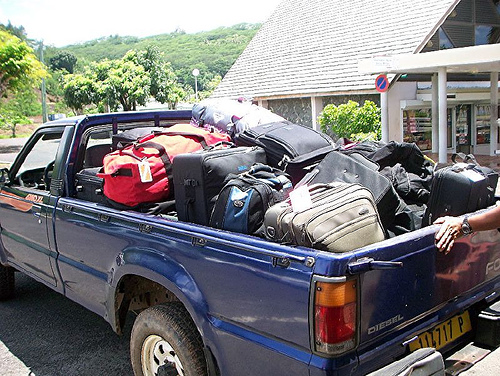
A parked truck is filled with many suitcases.

a bunch of luggage is in the back of a truck

The bed of a truck is loaded with suitcases.

A blue truck driving down a street past homes.

very many travelling bags in a truck moving